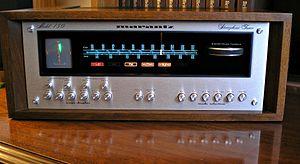
La radiodiffusion est l'émission de signaux par l'intermédiaire d'ondes électromagnétiques destinées à être reçues directement par le public en général et s'applique à la fois à la réception individuelle et à la réception communautaire. Ce service peut comprendre des émissions sonores, des émissions de télévision ou d'autres genres d'émission. Il s'agit d'une forme de radiocommunication.